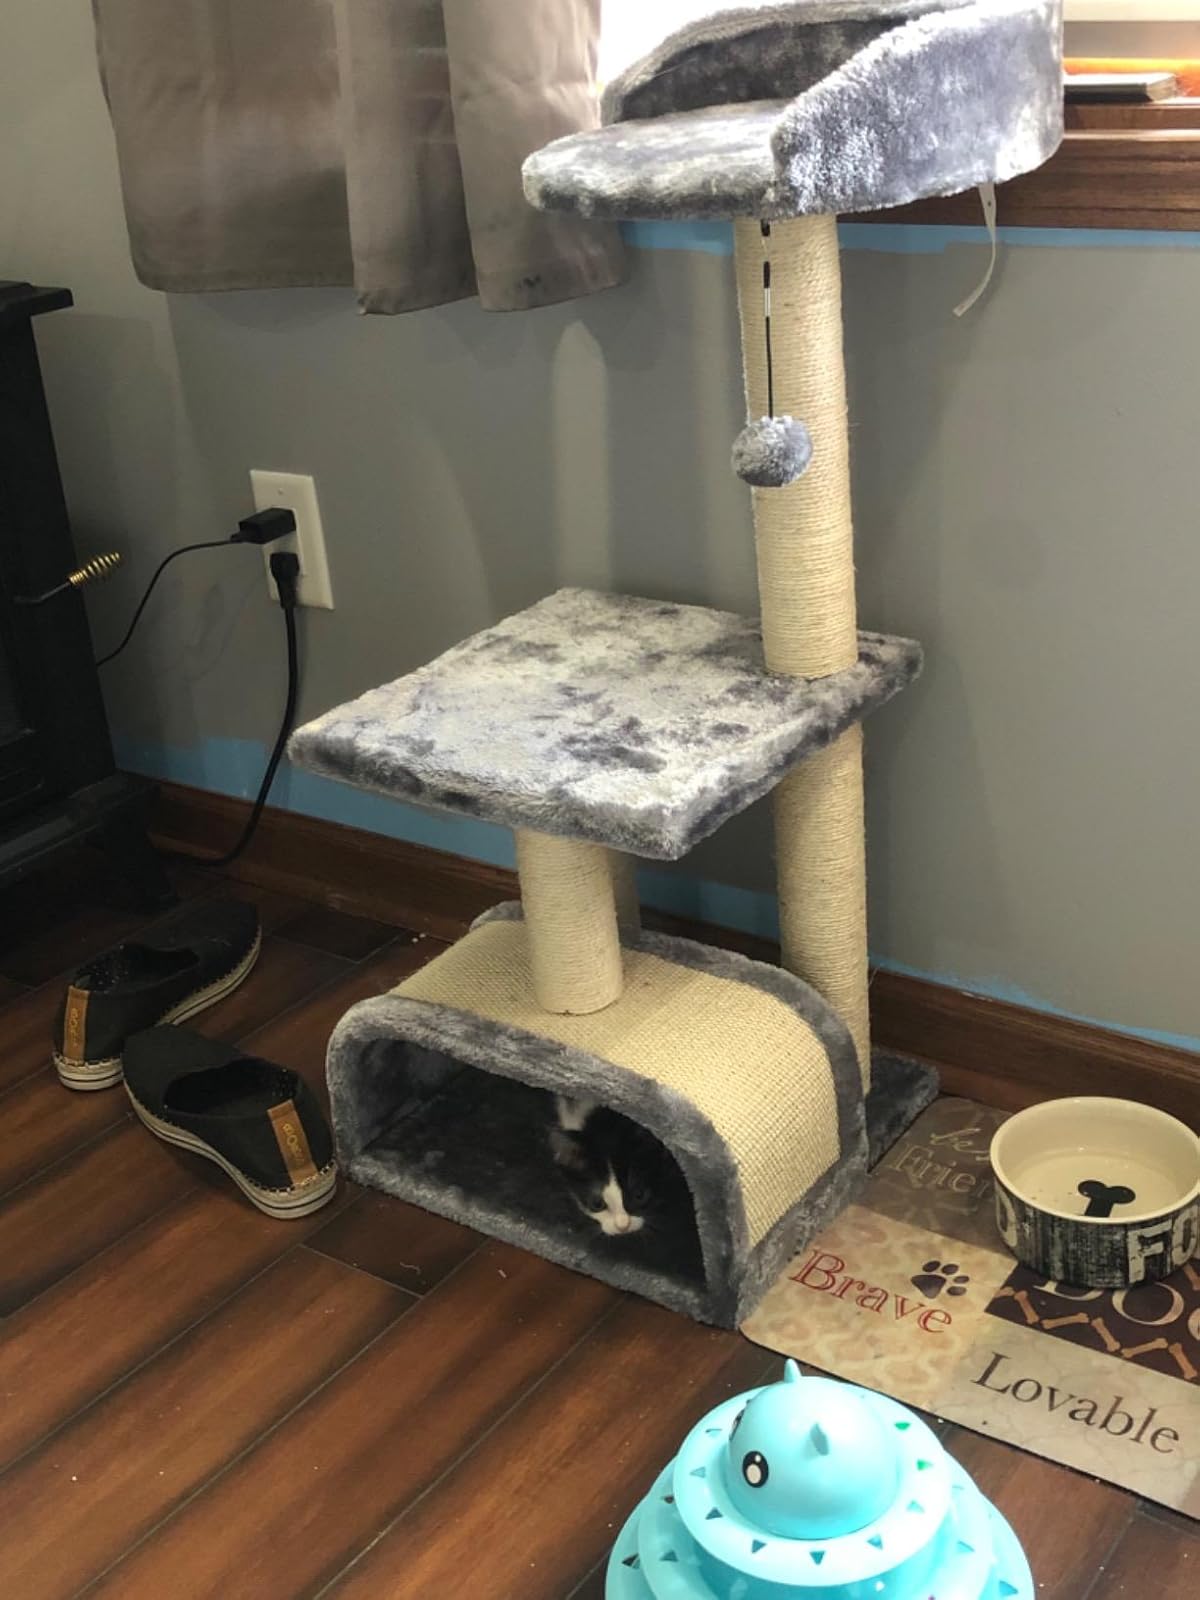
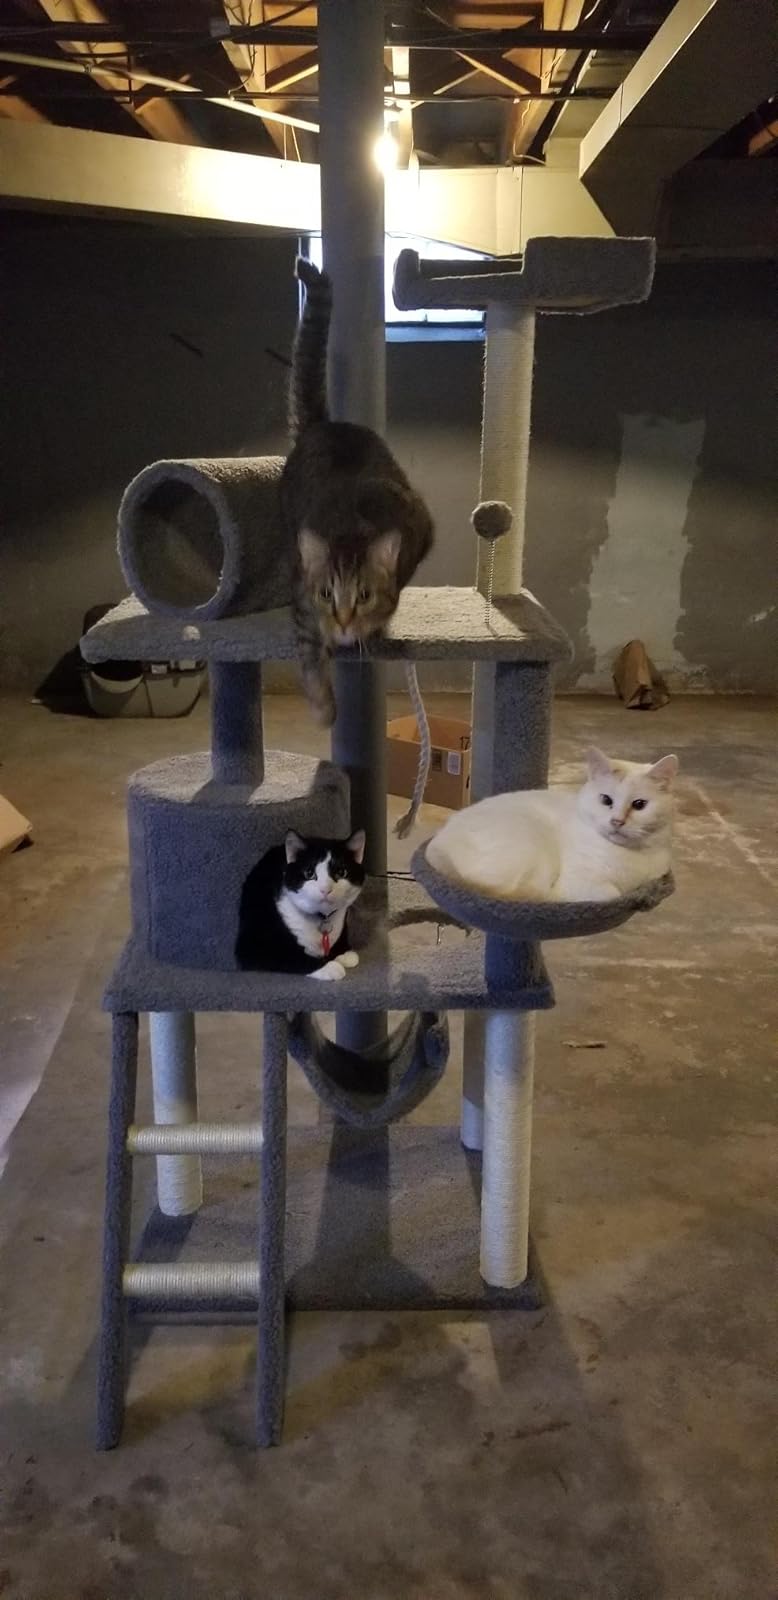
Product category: items_cat tree
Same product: no